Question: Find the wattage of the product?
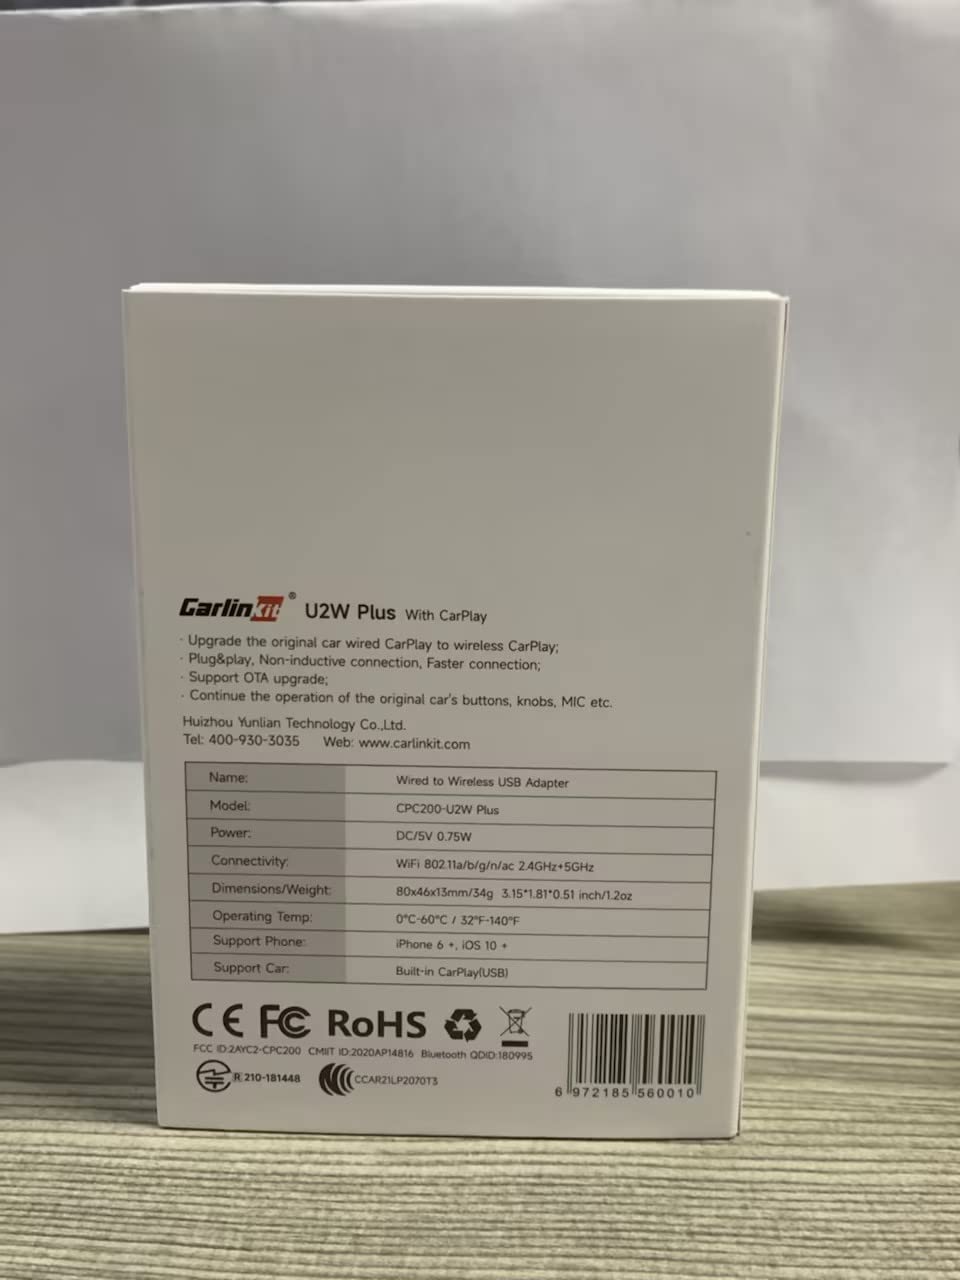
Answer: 0.75 watt